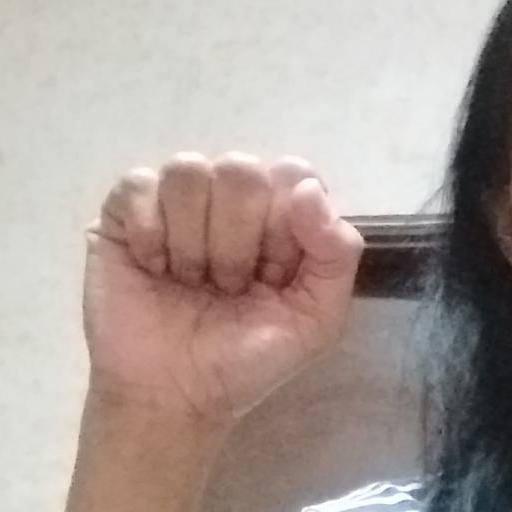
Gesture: fist